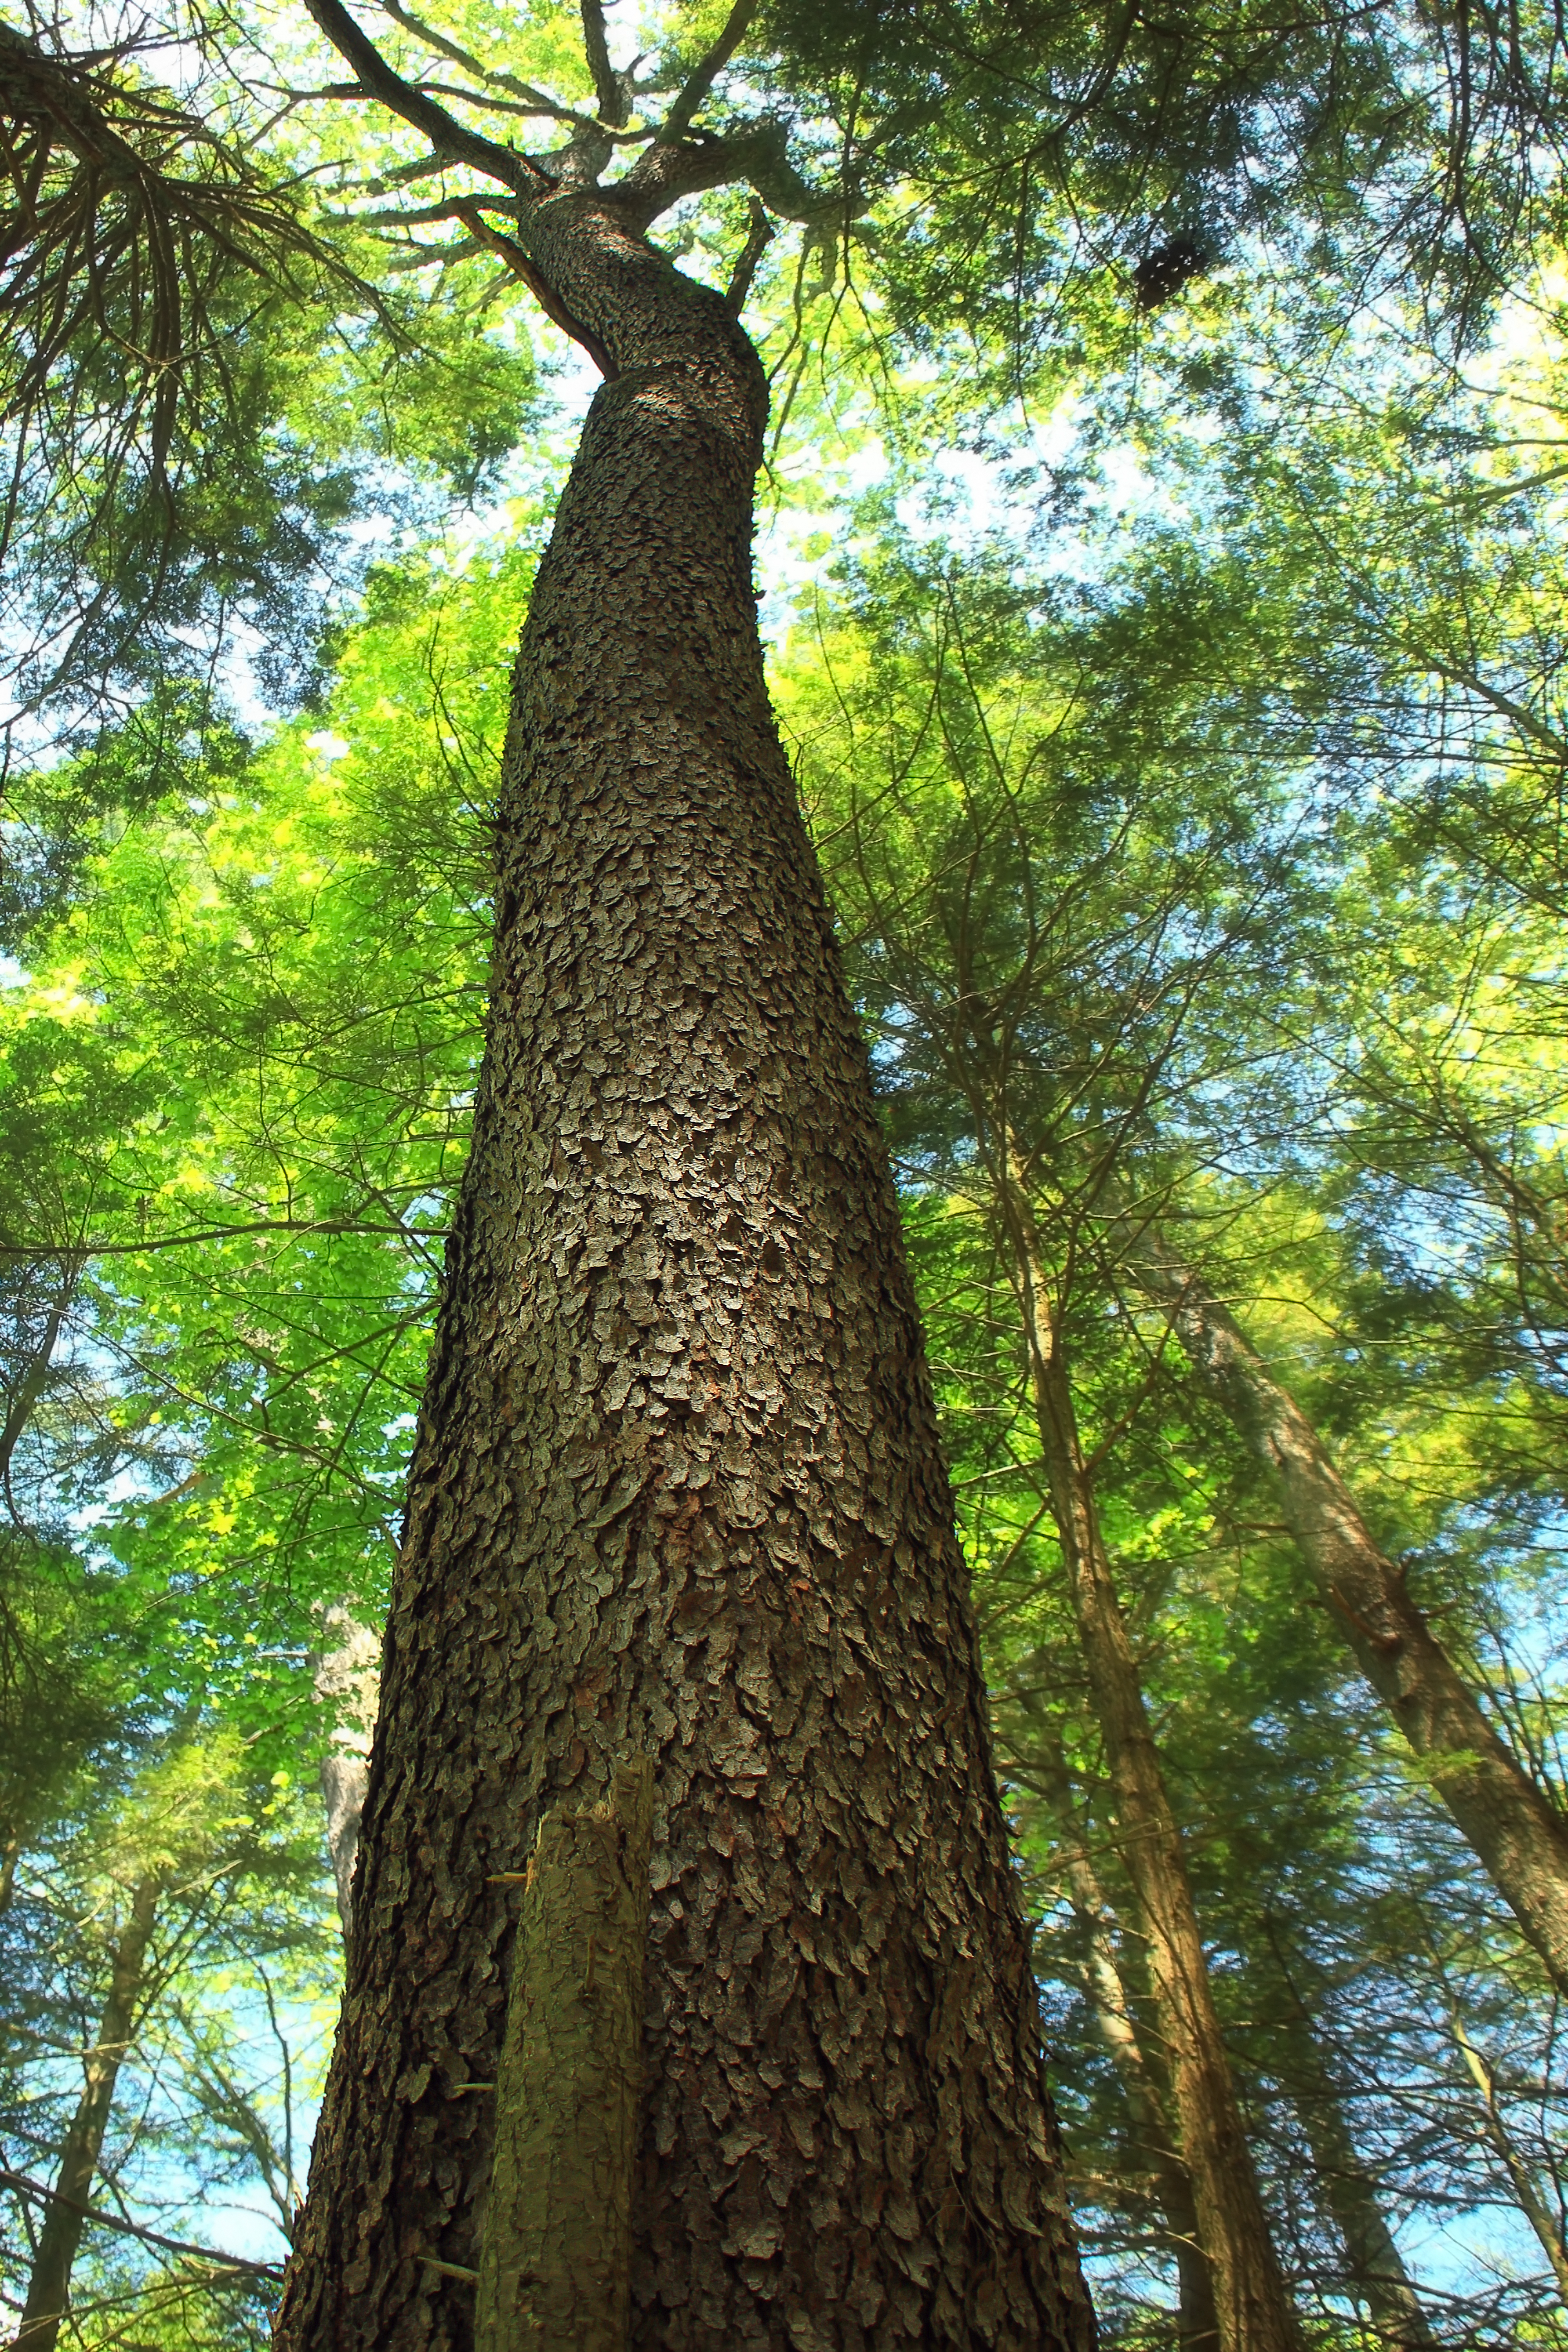
tree, nature, forest, branch, plant, hiking, leaf, trunk, bark, spring, canopy, autumn, botany, trees, creativecommons, spruce, rainforest, deciduous, prunusserotina, pennsylvania, oldgrowthforest, blackcherry, columbiacounty, relictforest, weiserstateforest, jakeyhollownaturalarea, grove, woodland, habitat, old growth forest, natural environment, woody plant, temperate broadleaf and mixed forest, temperate coniferous forest, land plant